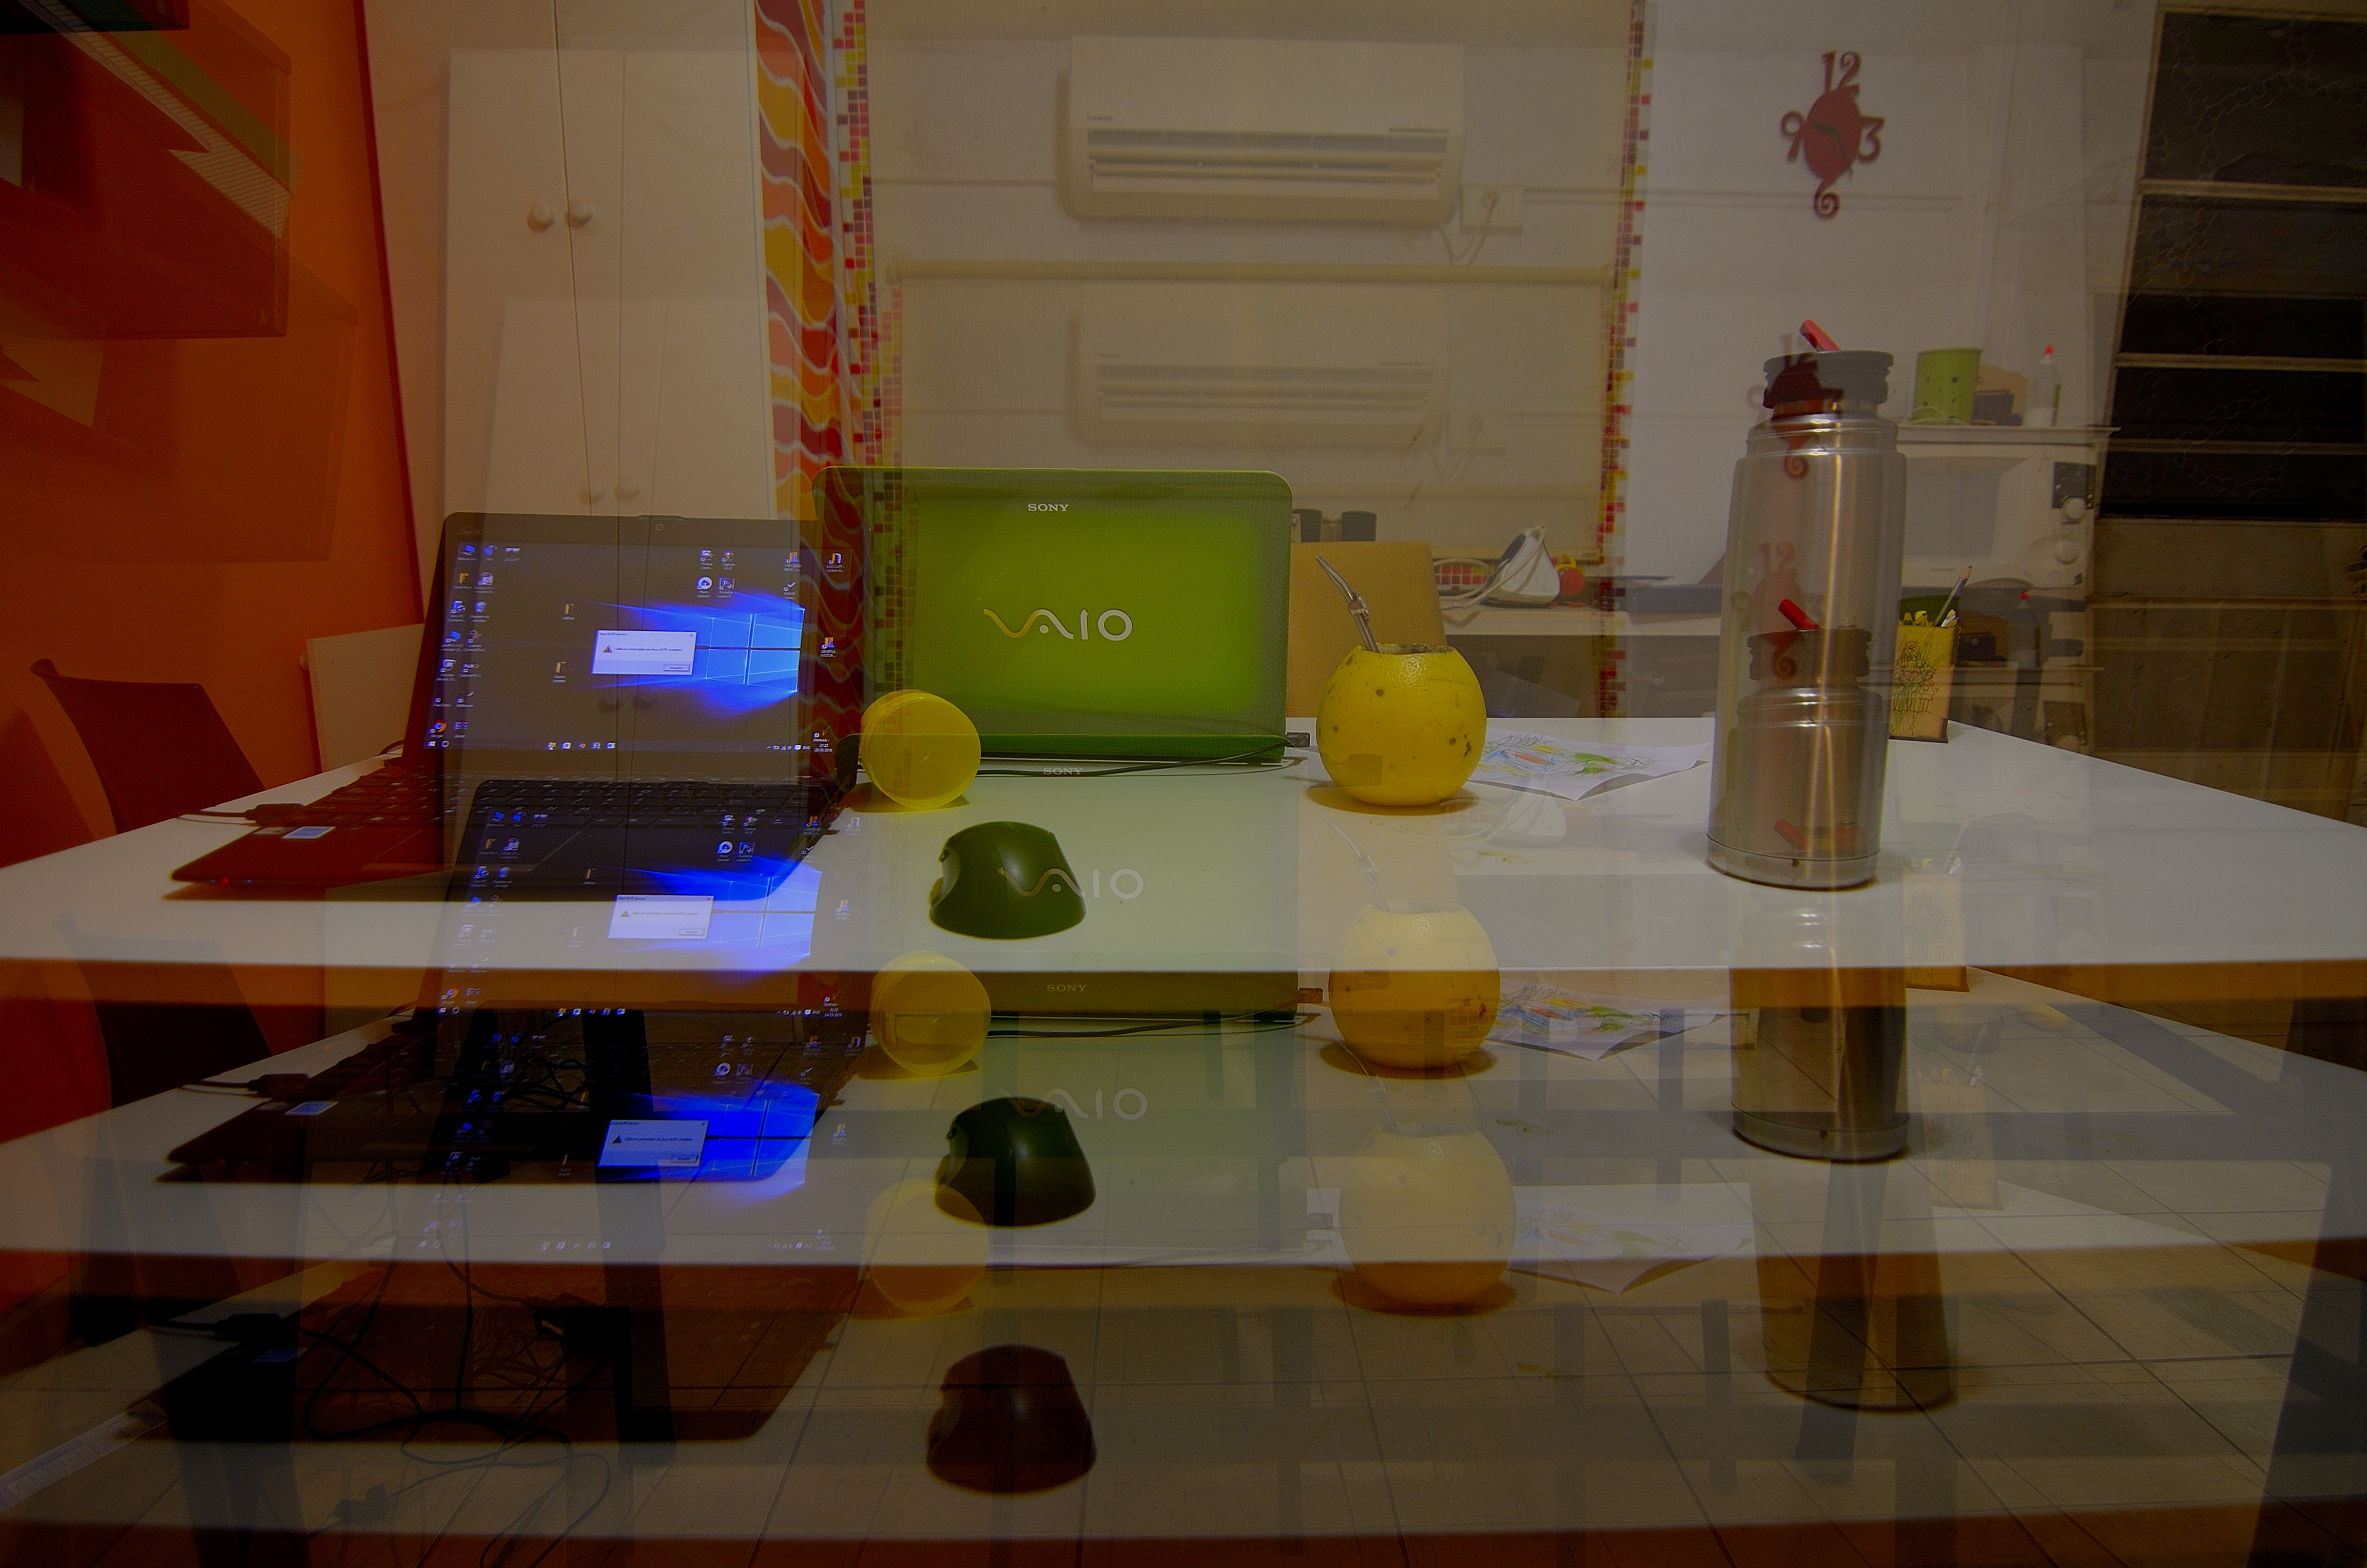
notebook, work, table, floor, glass, home, color, furniture, room, toy, art, design, mate, pomelo, shape